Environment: real
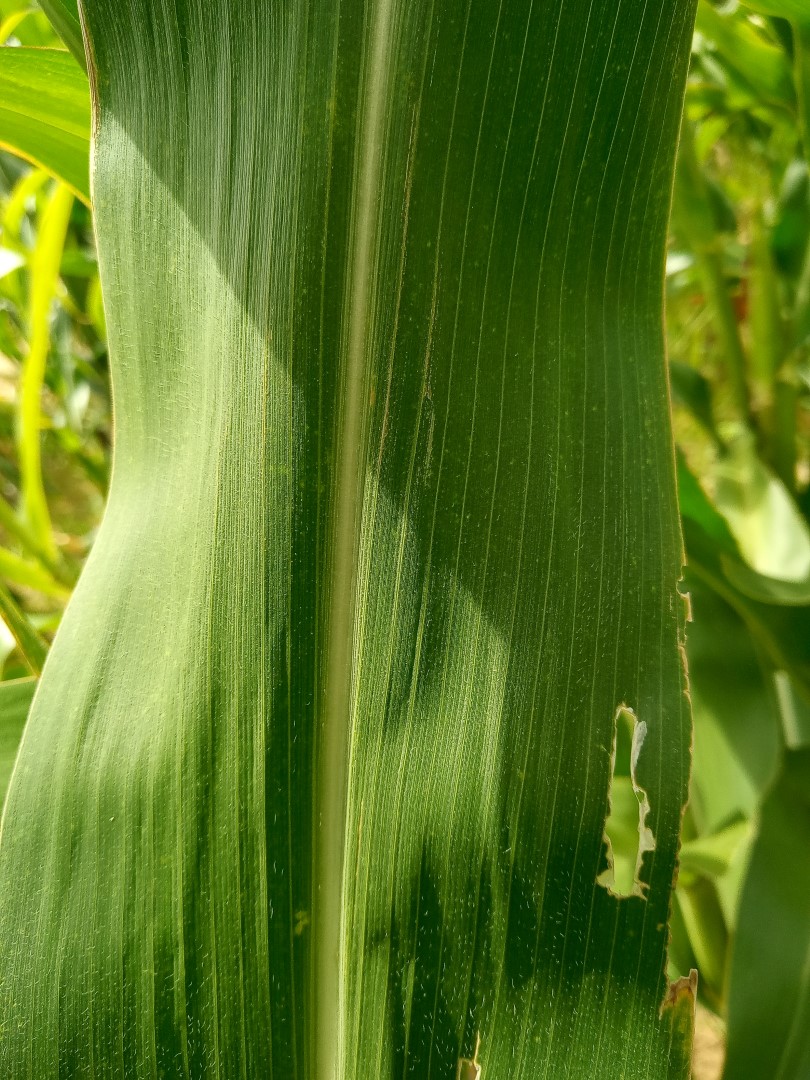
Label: fall_armyworm